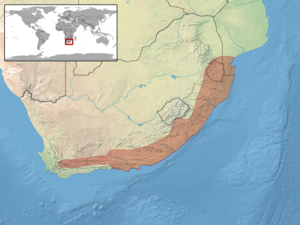
Pachydactylus maculatus est une espèce de geckos de la famille des Gekkonidae.